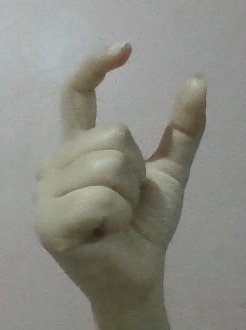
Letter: nun